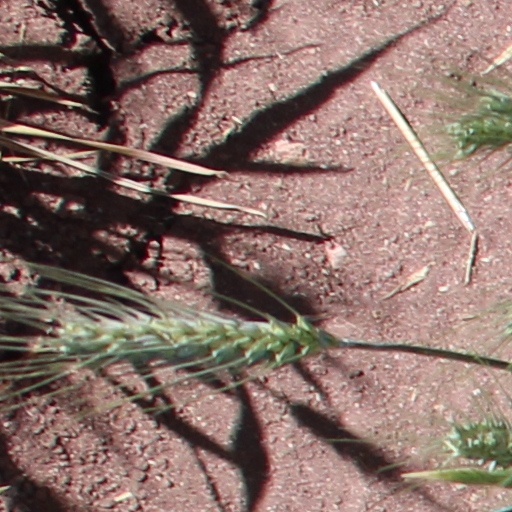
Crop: wheat